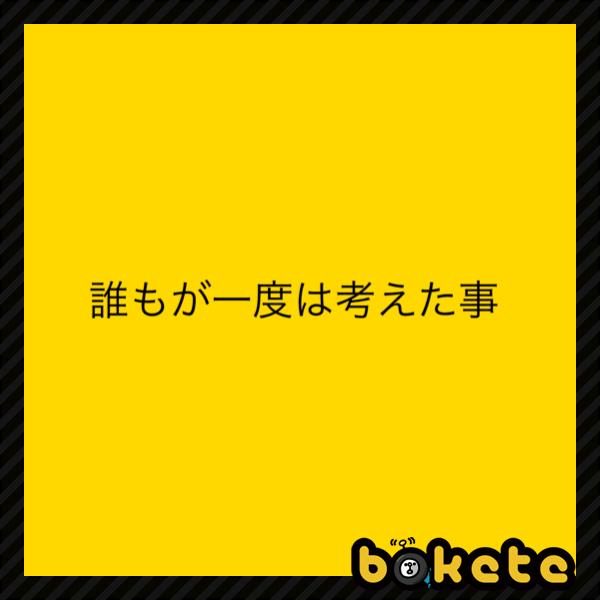
回答: 俺のボケが殿堂入りとかあるのか?